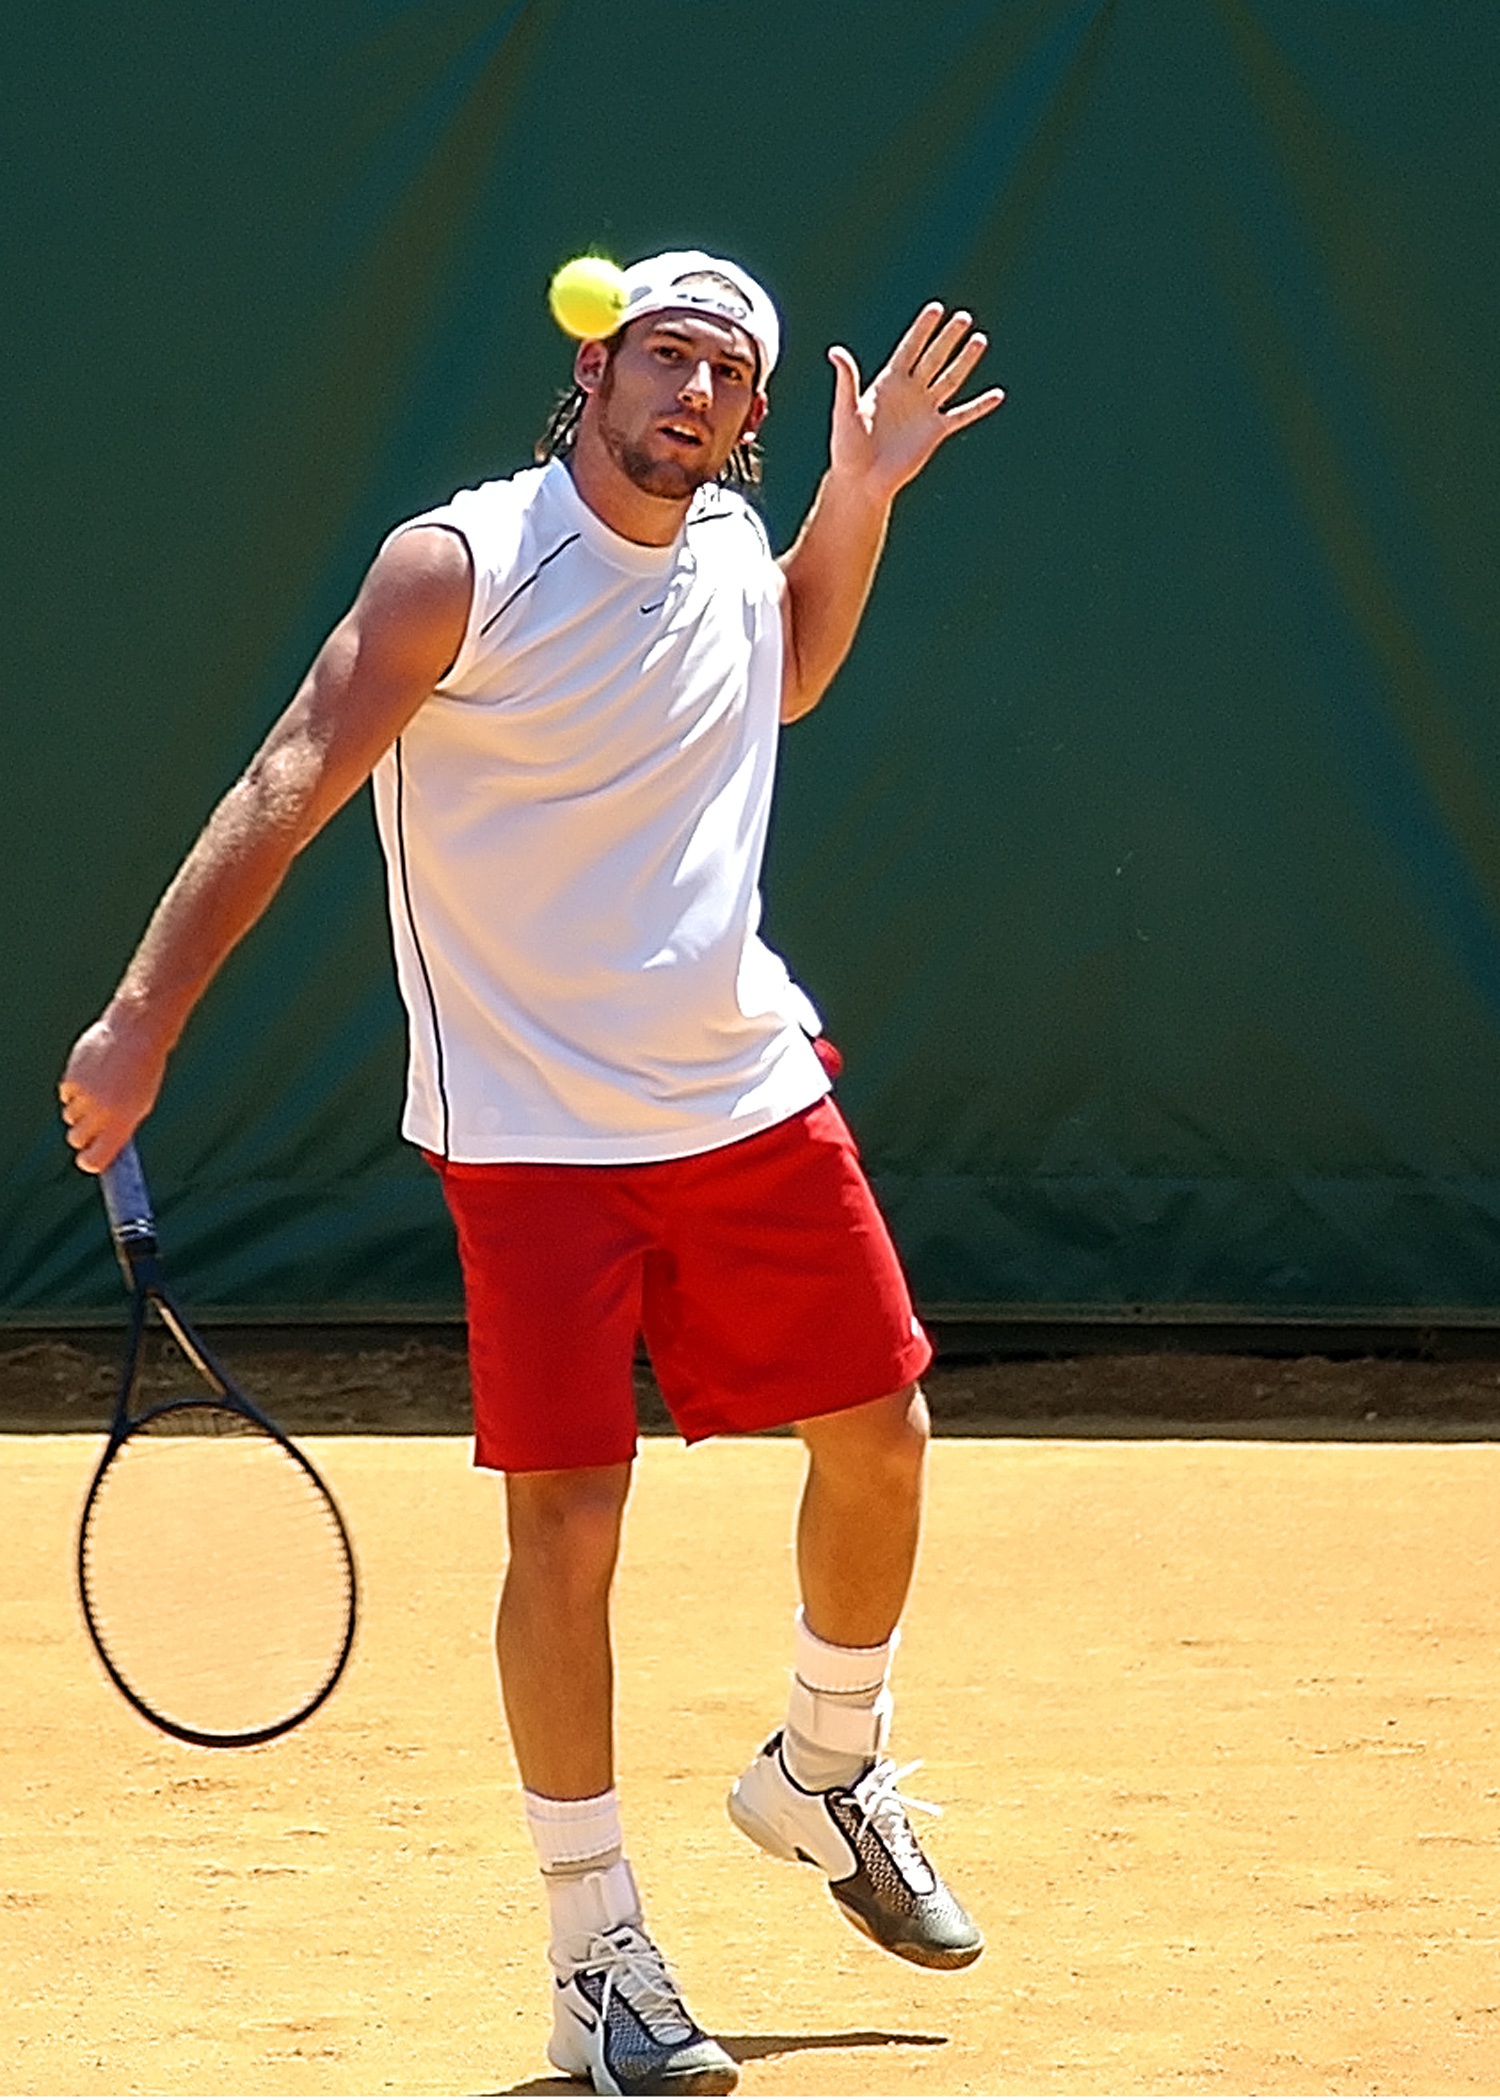
sport, game, play, green, athletic, action, professional, set, player, competition, tennis, sports, ball, match, court, athlete, tournament, active, racquet, racket, tennis ball, ball game, basketball player, tennis player, competition event, racquet sport